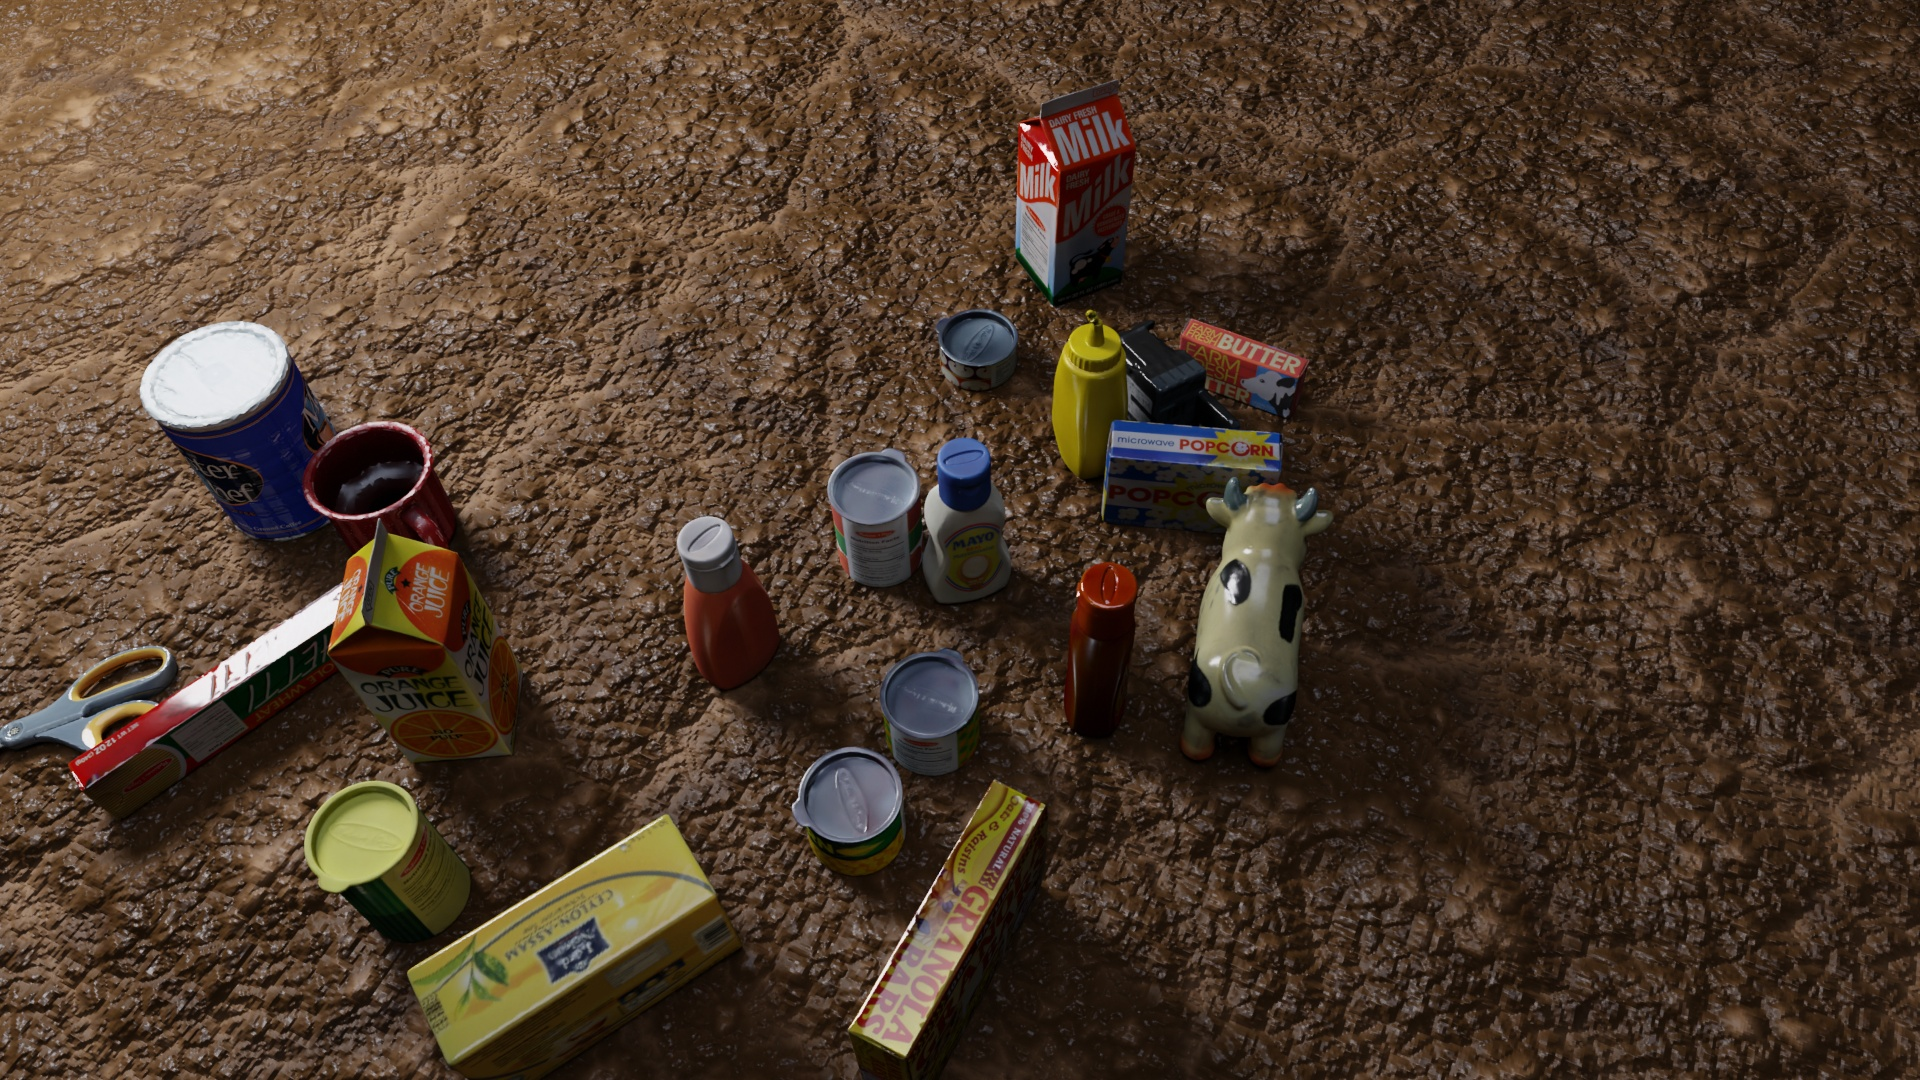
Question:
What are the eight normalized (x, y) image coordinates between 0 and 1 for the cuboid corners of the box of organic whole wheat spaghetti? Your answer should be a list of normalized (x, y) image coordinates between 0 and 1 with bottom face first then top face, all counter-clockwise.
Answer: [(0.228646, 0.558333), (0.218229, 0.537963), (0.052604, 0.737963), (0.0625, 0.762963), (0.216667, 0.523148), (0.20625, 0.502778), (0.032292, 0.707407), (0.042188, 0.733333)]